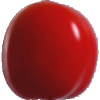
Label: Tomato 4